My Love (2006 film)

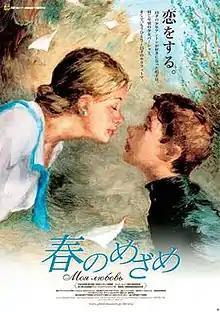
Poster for the Japanese release by Studio Ghibli, featuring a cropped version of a scene from the film.

My Love ("Moya lyubov") is a 2006 paint-on-glass-animated short film directed by Aleksandr Petrov, based on "A Love Story" (1927) by Ivan Shmelyov. Work on the film took place in Yaroslavl, Russia over a period of three years at the studio DAGO Co. It was funded by Russia's Channel One and Dentsu Tec in Japan.